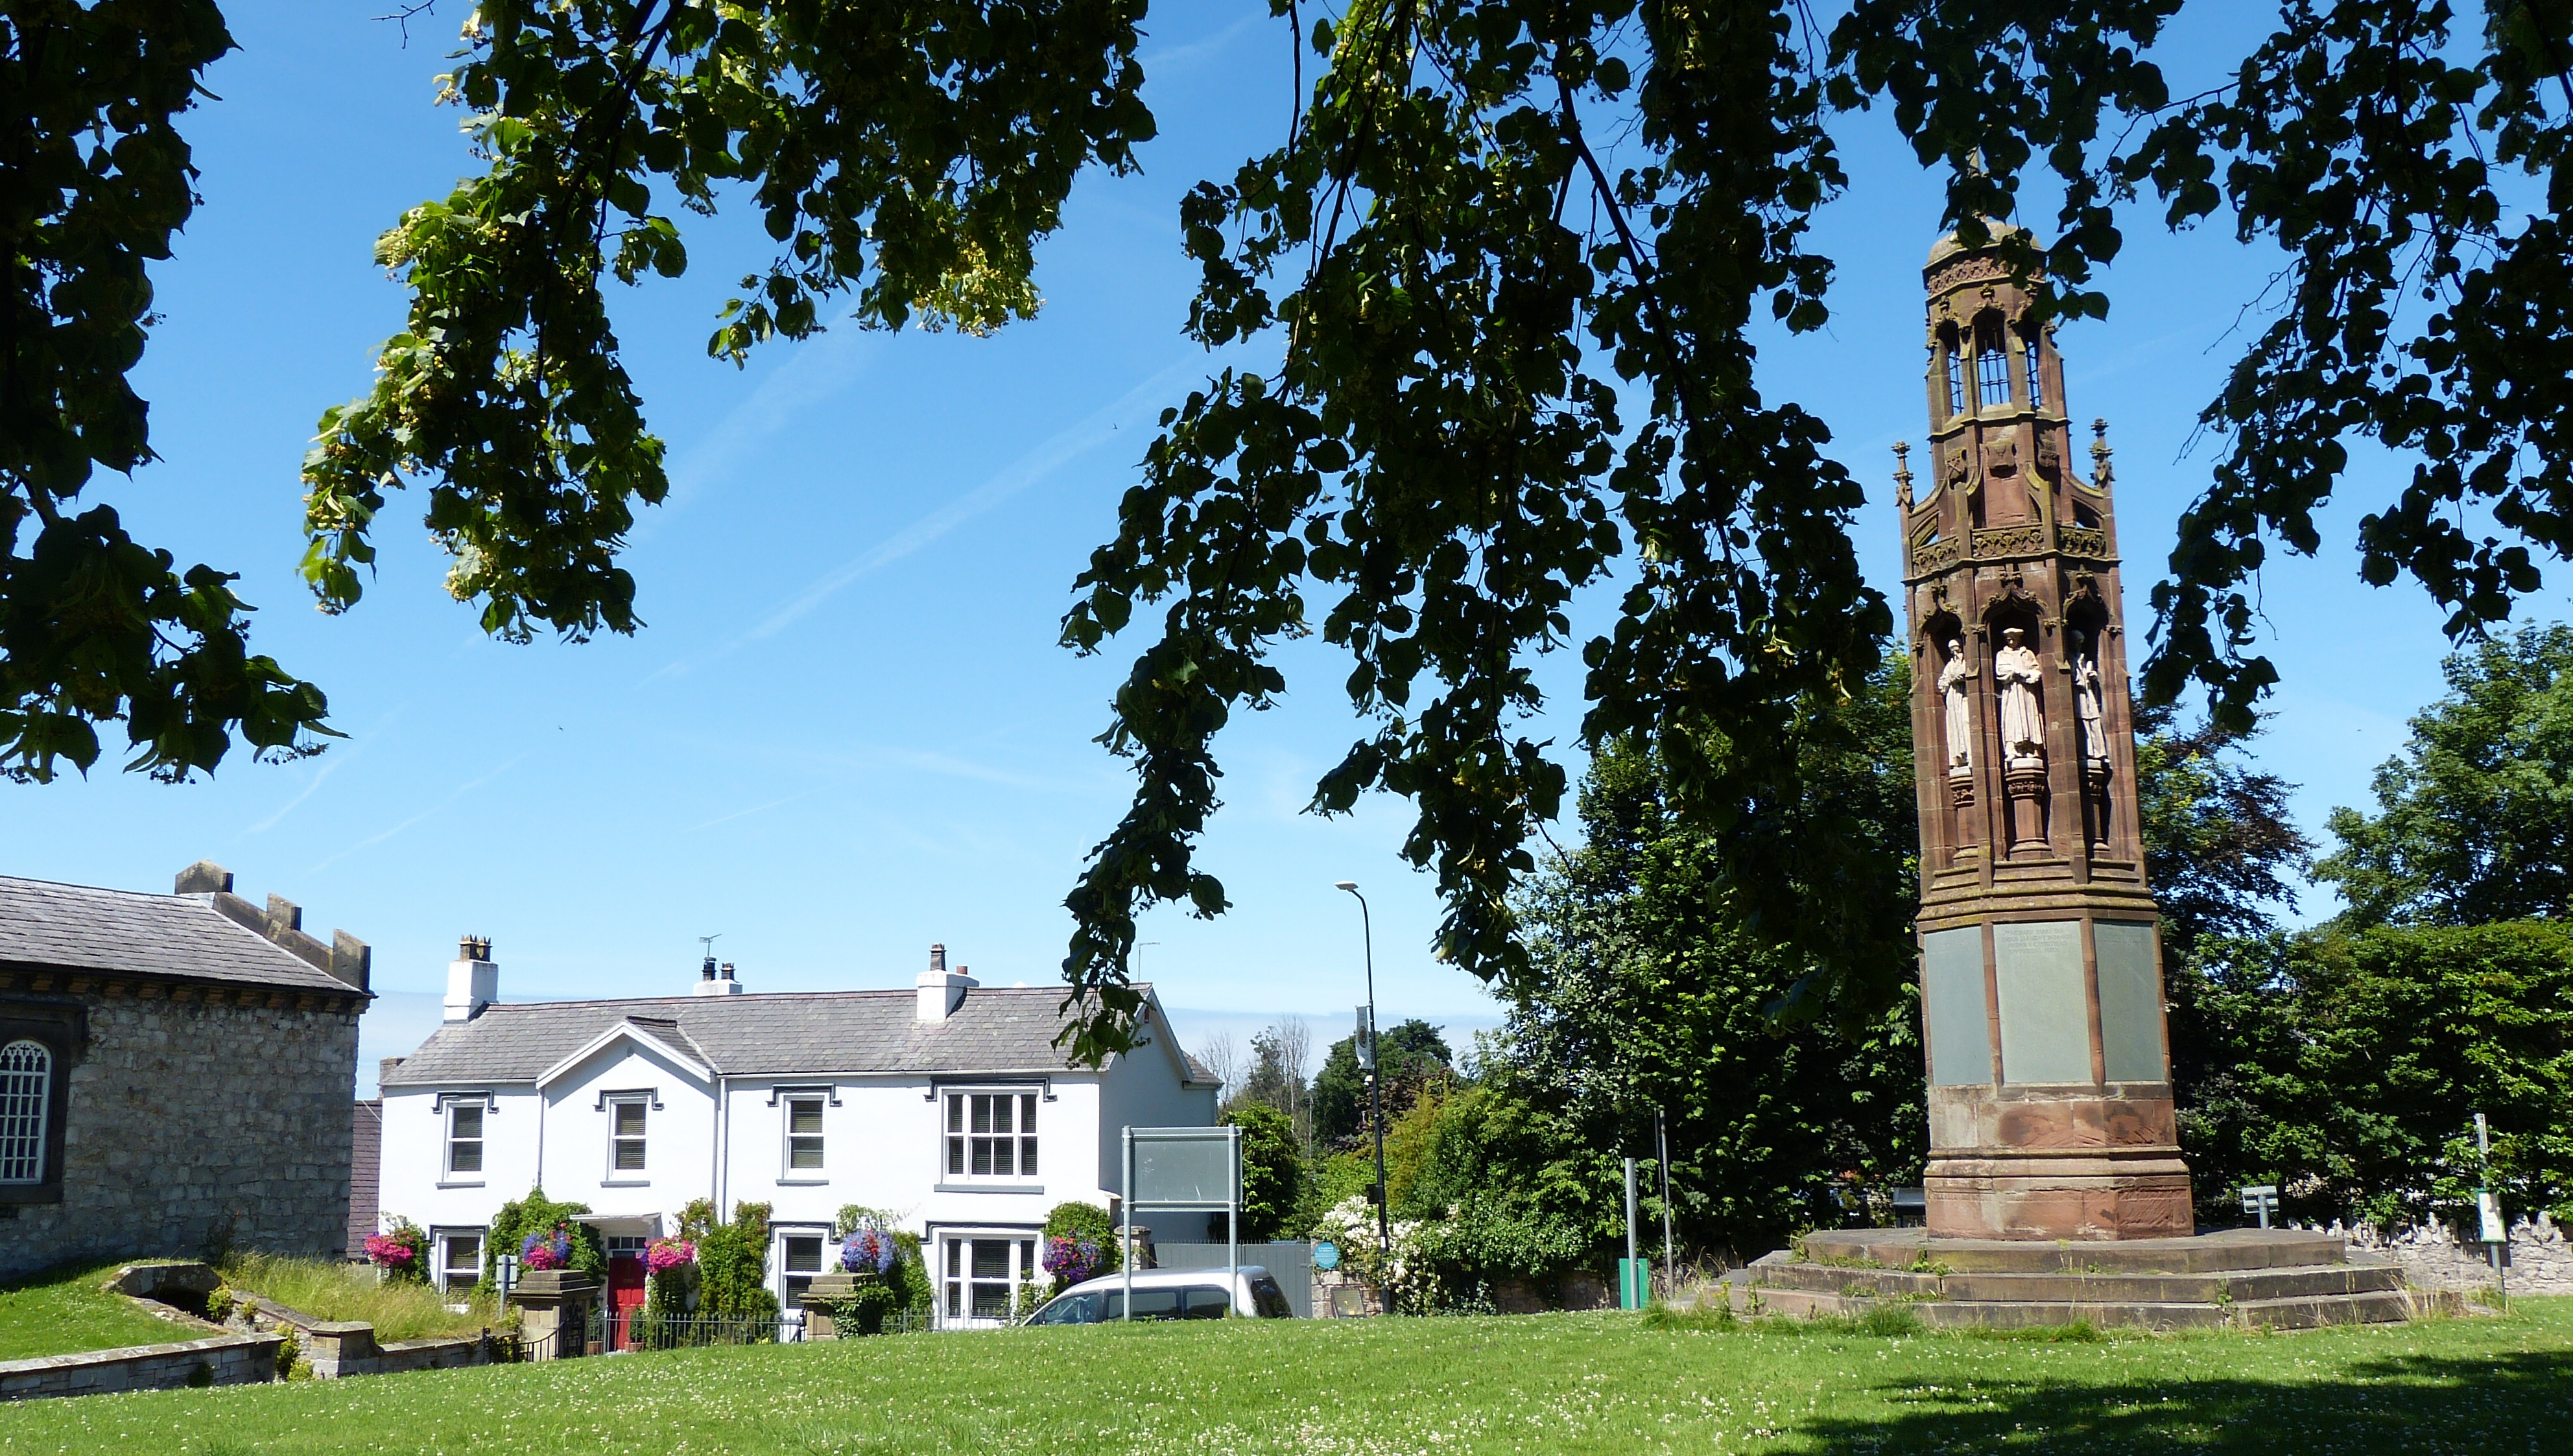
monument, sky, plant, building, window, tree, tower, house, architecture, grass, woody plant, facade, rural area, city, lawn, pole, cottage, church, leisure, steeple, landscape, medieval architecture, spire, spring, town, chapel, grassland, clock tower, historic site, tourism, manor house, parish, village, pasture, arch, place of worship, garden, suburb, stately home, farmhouse, estate, national historic landmark, history, mansion, plantation, farm, almshouse